Foreign relations of Spain

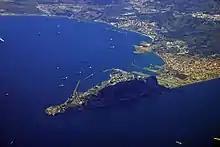
Aerial view showing the Rock of Gibraltar, the isthmus of Gibraltar and the Bay of Gibraltar

The Spanish claim makes a distinction between the isthmus that connects the Rock to the Spanish mainland on the one hand, and the Rock and city of Gibraltar on the other. While the Rock and city were ceded by the Treaty of Utrecht, Spain asserts that the "occupation of the isthmus is illegal and against the principles of International Law". The United Kingdom relies on "de facto" arguments of possession by prescription in relation to the isthmus, as there has been "continuous possession [of the isthmus] over a long period".